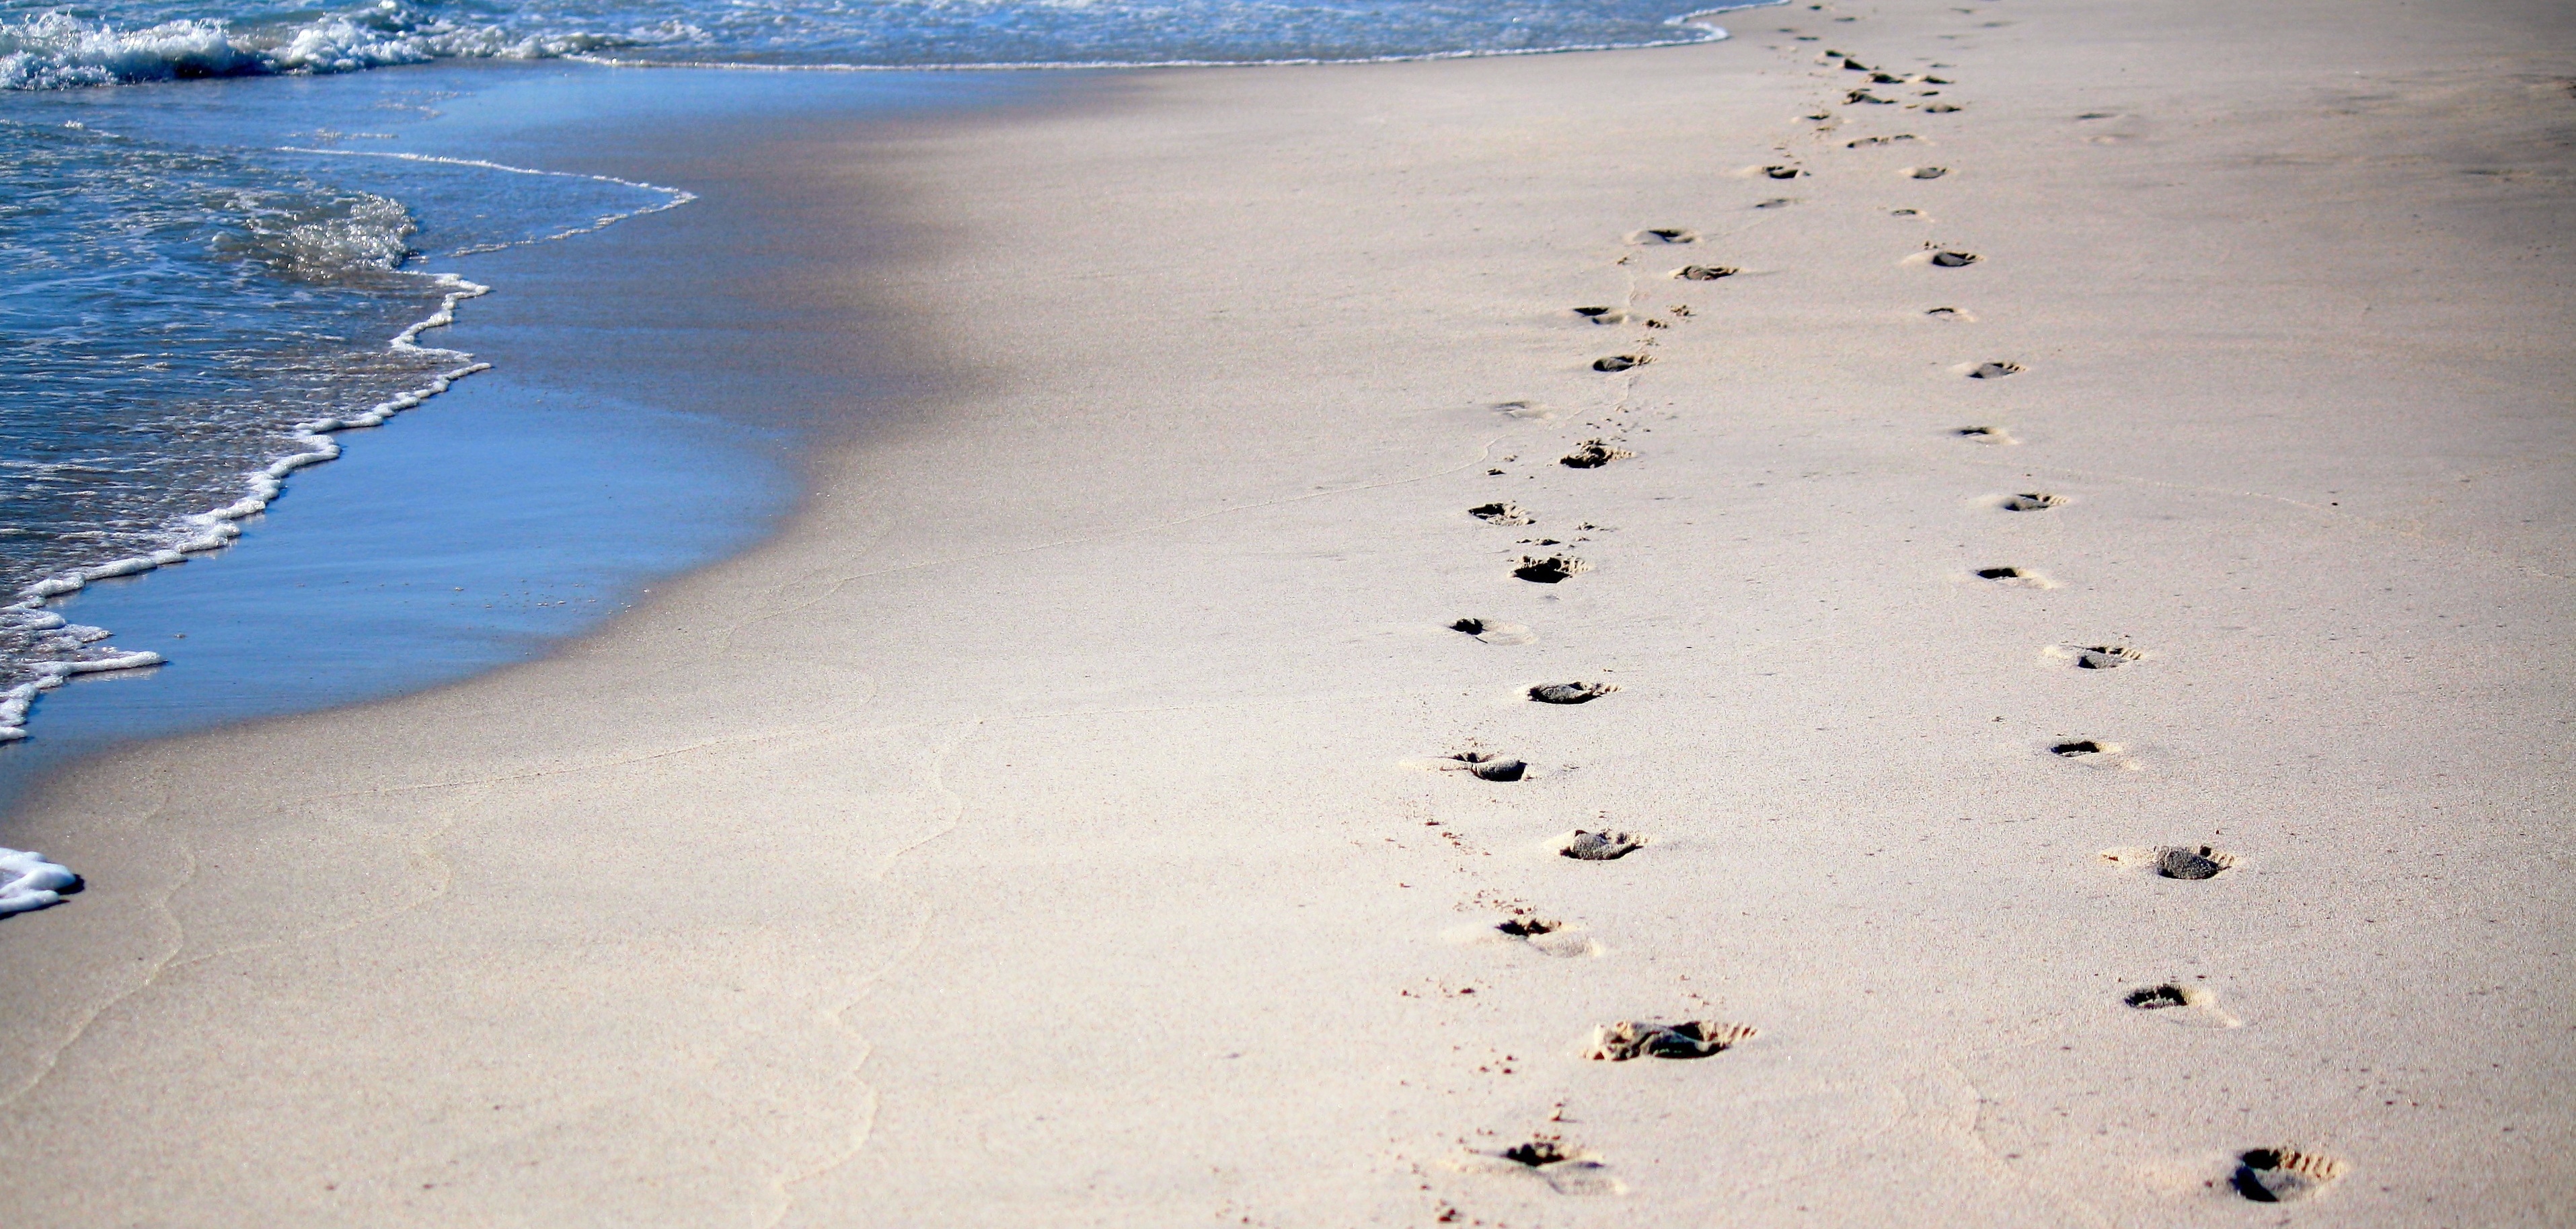
beach, sea, coast, water, sand, ocean, sunlight, shore, wave, footprint, reflection, material, body of water, footprints, tracks in the sand, lovers, mudflat, wind wave